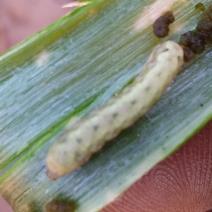
Crop: Onion
Condition: caterpillar-p